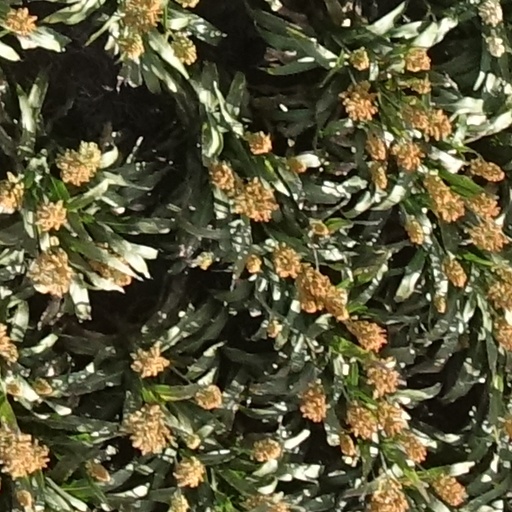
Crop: sorghum